Parallel Universes: A Memoir from the Edges of Space and Time

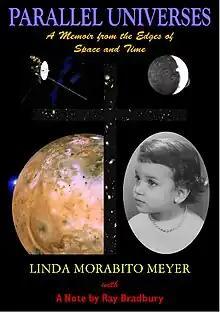

Parallel Universes, A Memoir from the Edges of Space and Time is a Christian non-fiction book and a personal and scientific memoir written by Linda Morabito Meyer, the NASA discoverer of volcanic activity on Jupiter's Io. The book documents the author's several near-death experiences and purported visits to Heaven between 1954 and 1956; the author's quest to uncover a hidden past from 2003 to 2011; and the events of the author's major discovery in 1979.